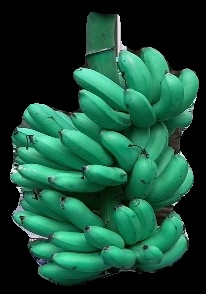
Variety: rasbale
Grade: grade1